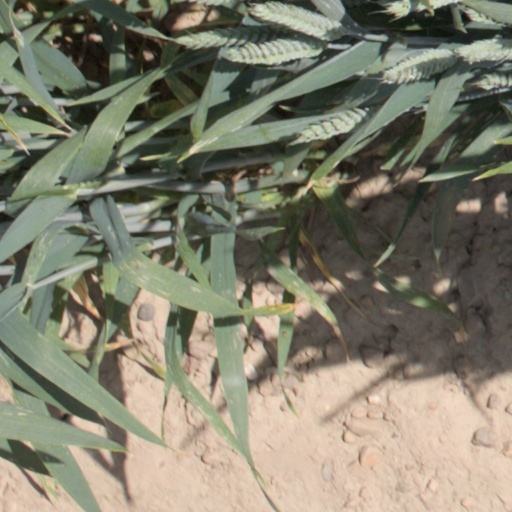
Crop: wheat